Opel Zoo

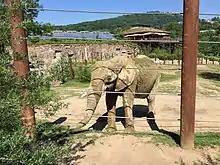
Opel Zoo elephants

The Opel Zoo is a zoo in Königstein im Taunus, Hesse in Germany.